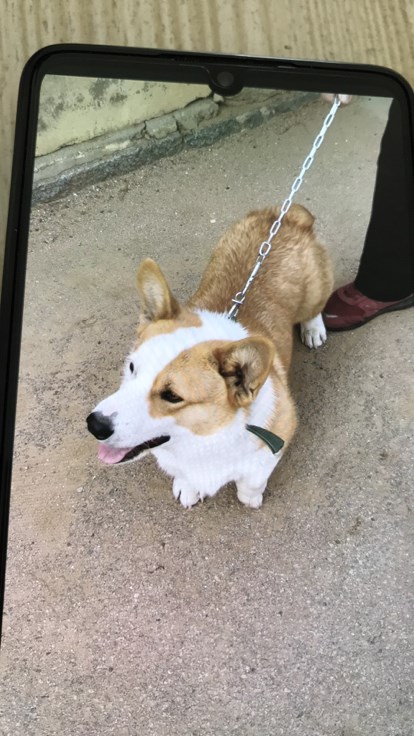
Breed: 3336-n000121-chinese_rural_dog